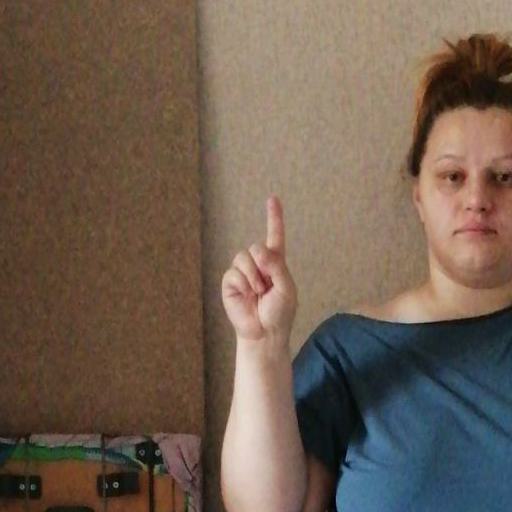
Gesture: one